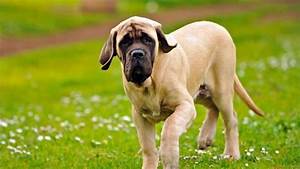
Label: cane